Jasper Johns (Liberal politician)

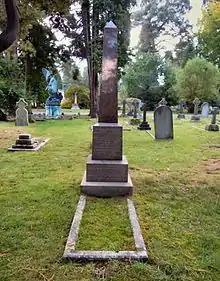
Jasper Wilson Johns' grave in Brookwood Cemetery

Jasper Wilson Johns (1824 – 26 July 1891) was a civil engineer, merchant, railway promoter and Liberal Party politician.